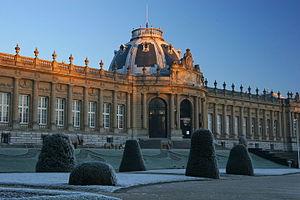
Musée royal de l’Afrique centrale